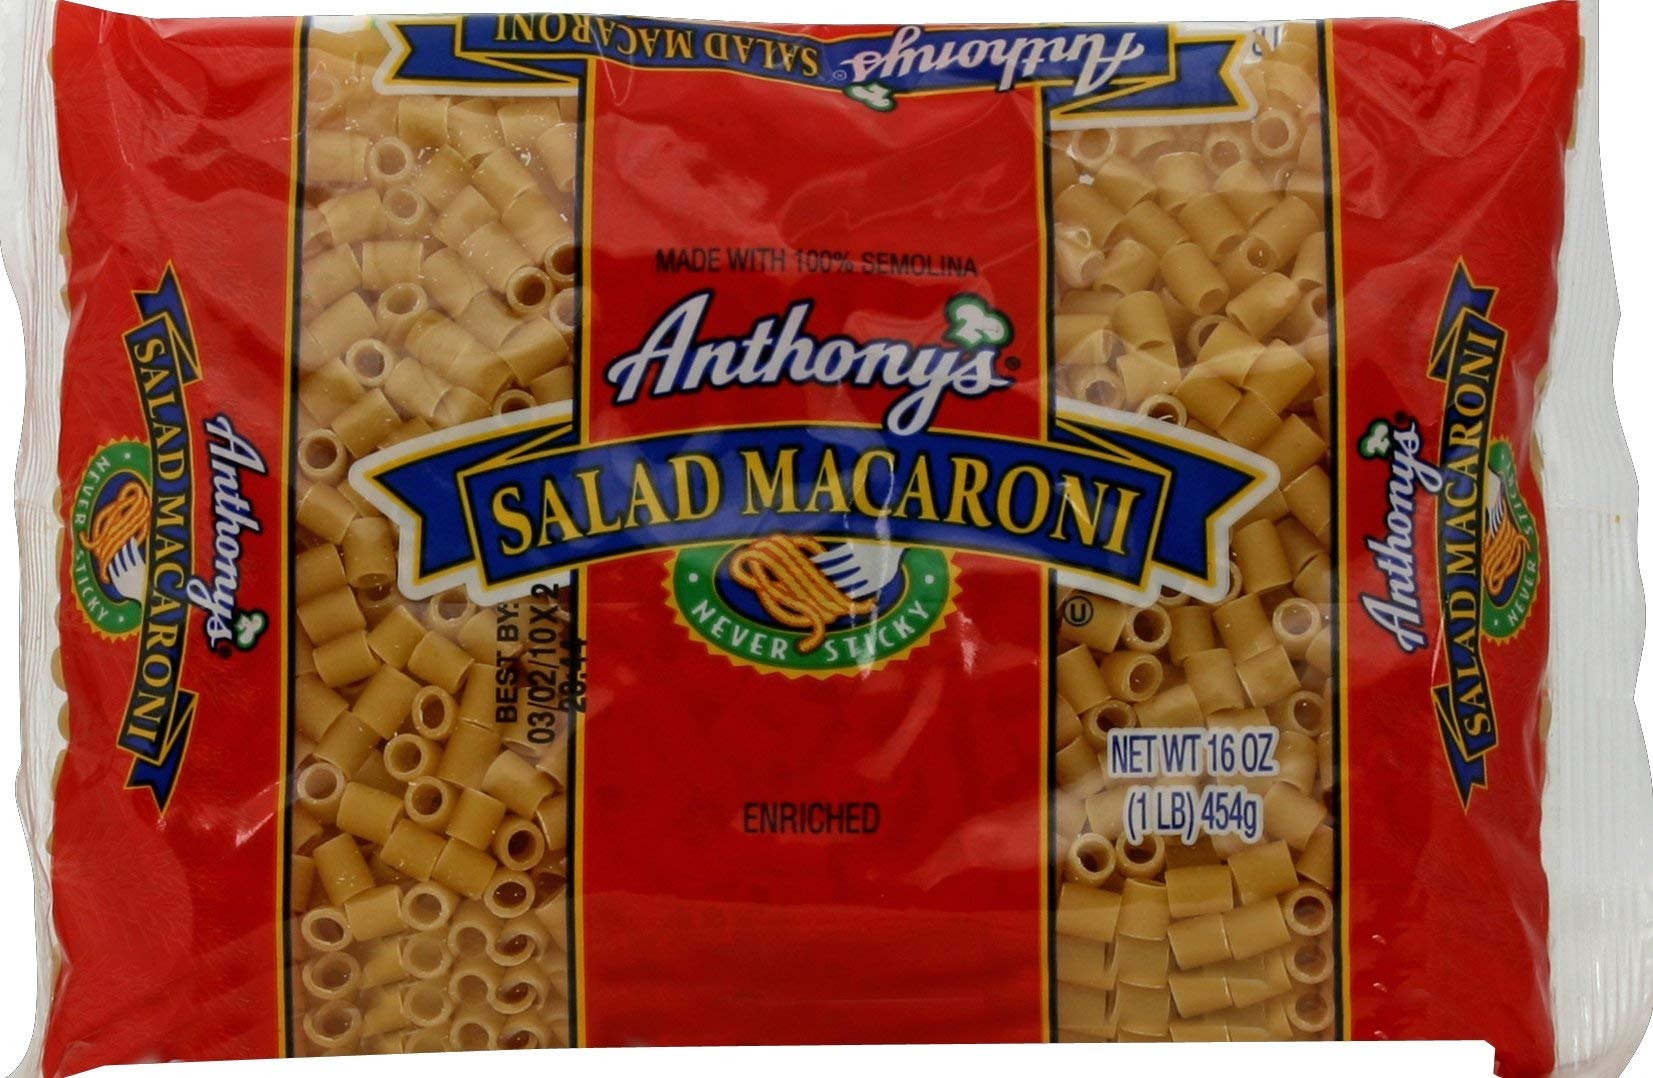
Item Name: Anthony's Short Salad Macaroni, 16 oz
Bullet Point 1: Good quality product
Bullet Point 2: Product dimension: 10" x 5.688" x 1.125"
Bullet Point 3: Country of origin: United States
Bullet Point 4: The package weight of the product is 16 ounces
Value: 16.0
Unit: ounce

Price: 1.48